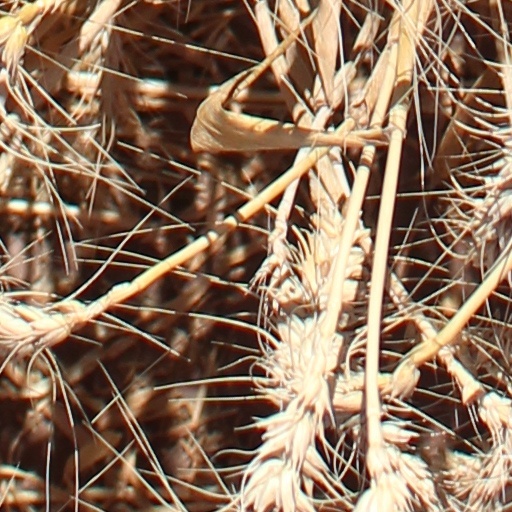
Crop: wheat